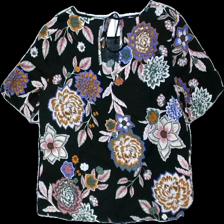
View: back
Type: T-shirt
Category: Ladies
Brand: Not in the list
Brand text on label: jacqeline de yong
Colors: Black, Orange, White, Green, Blue, Pink
Material: 100% viskos
Pattern: Floral print
Cut: C-collar
Size: 36
Season: All
Damage: lös tråd
Damage location: top left
Damage 2: lösa trådar
Damage 2 location: bottom center
Price range: 50-100
Recommended usage: Reuse
Description: blommig t-shirt med knytband